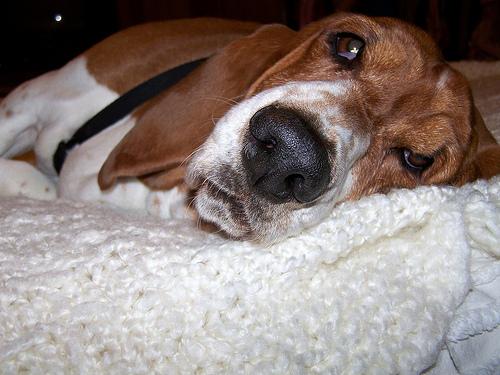
Breed: basset hound